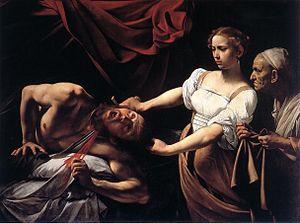
Méduse est le titre donné à deux peintures à l'huile sur toile de lin du peintre lombard Caravage, l'une exécutée vers 1597, puis en 1597 ou 1598 pour la seconde version. Ces œuvres sont montées sur des boucliers de parade en bois de peuplier.